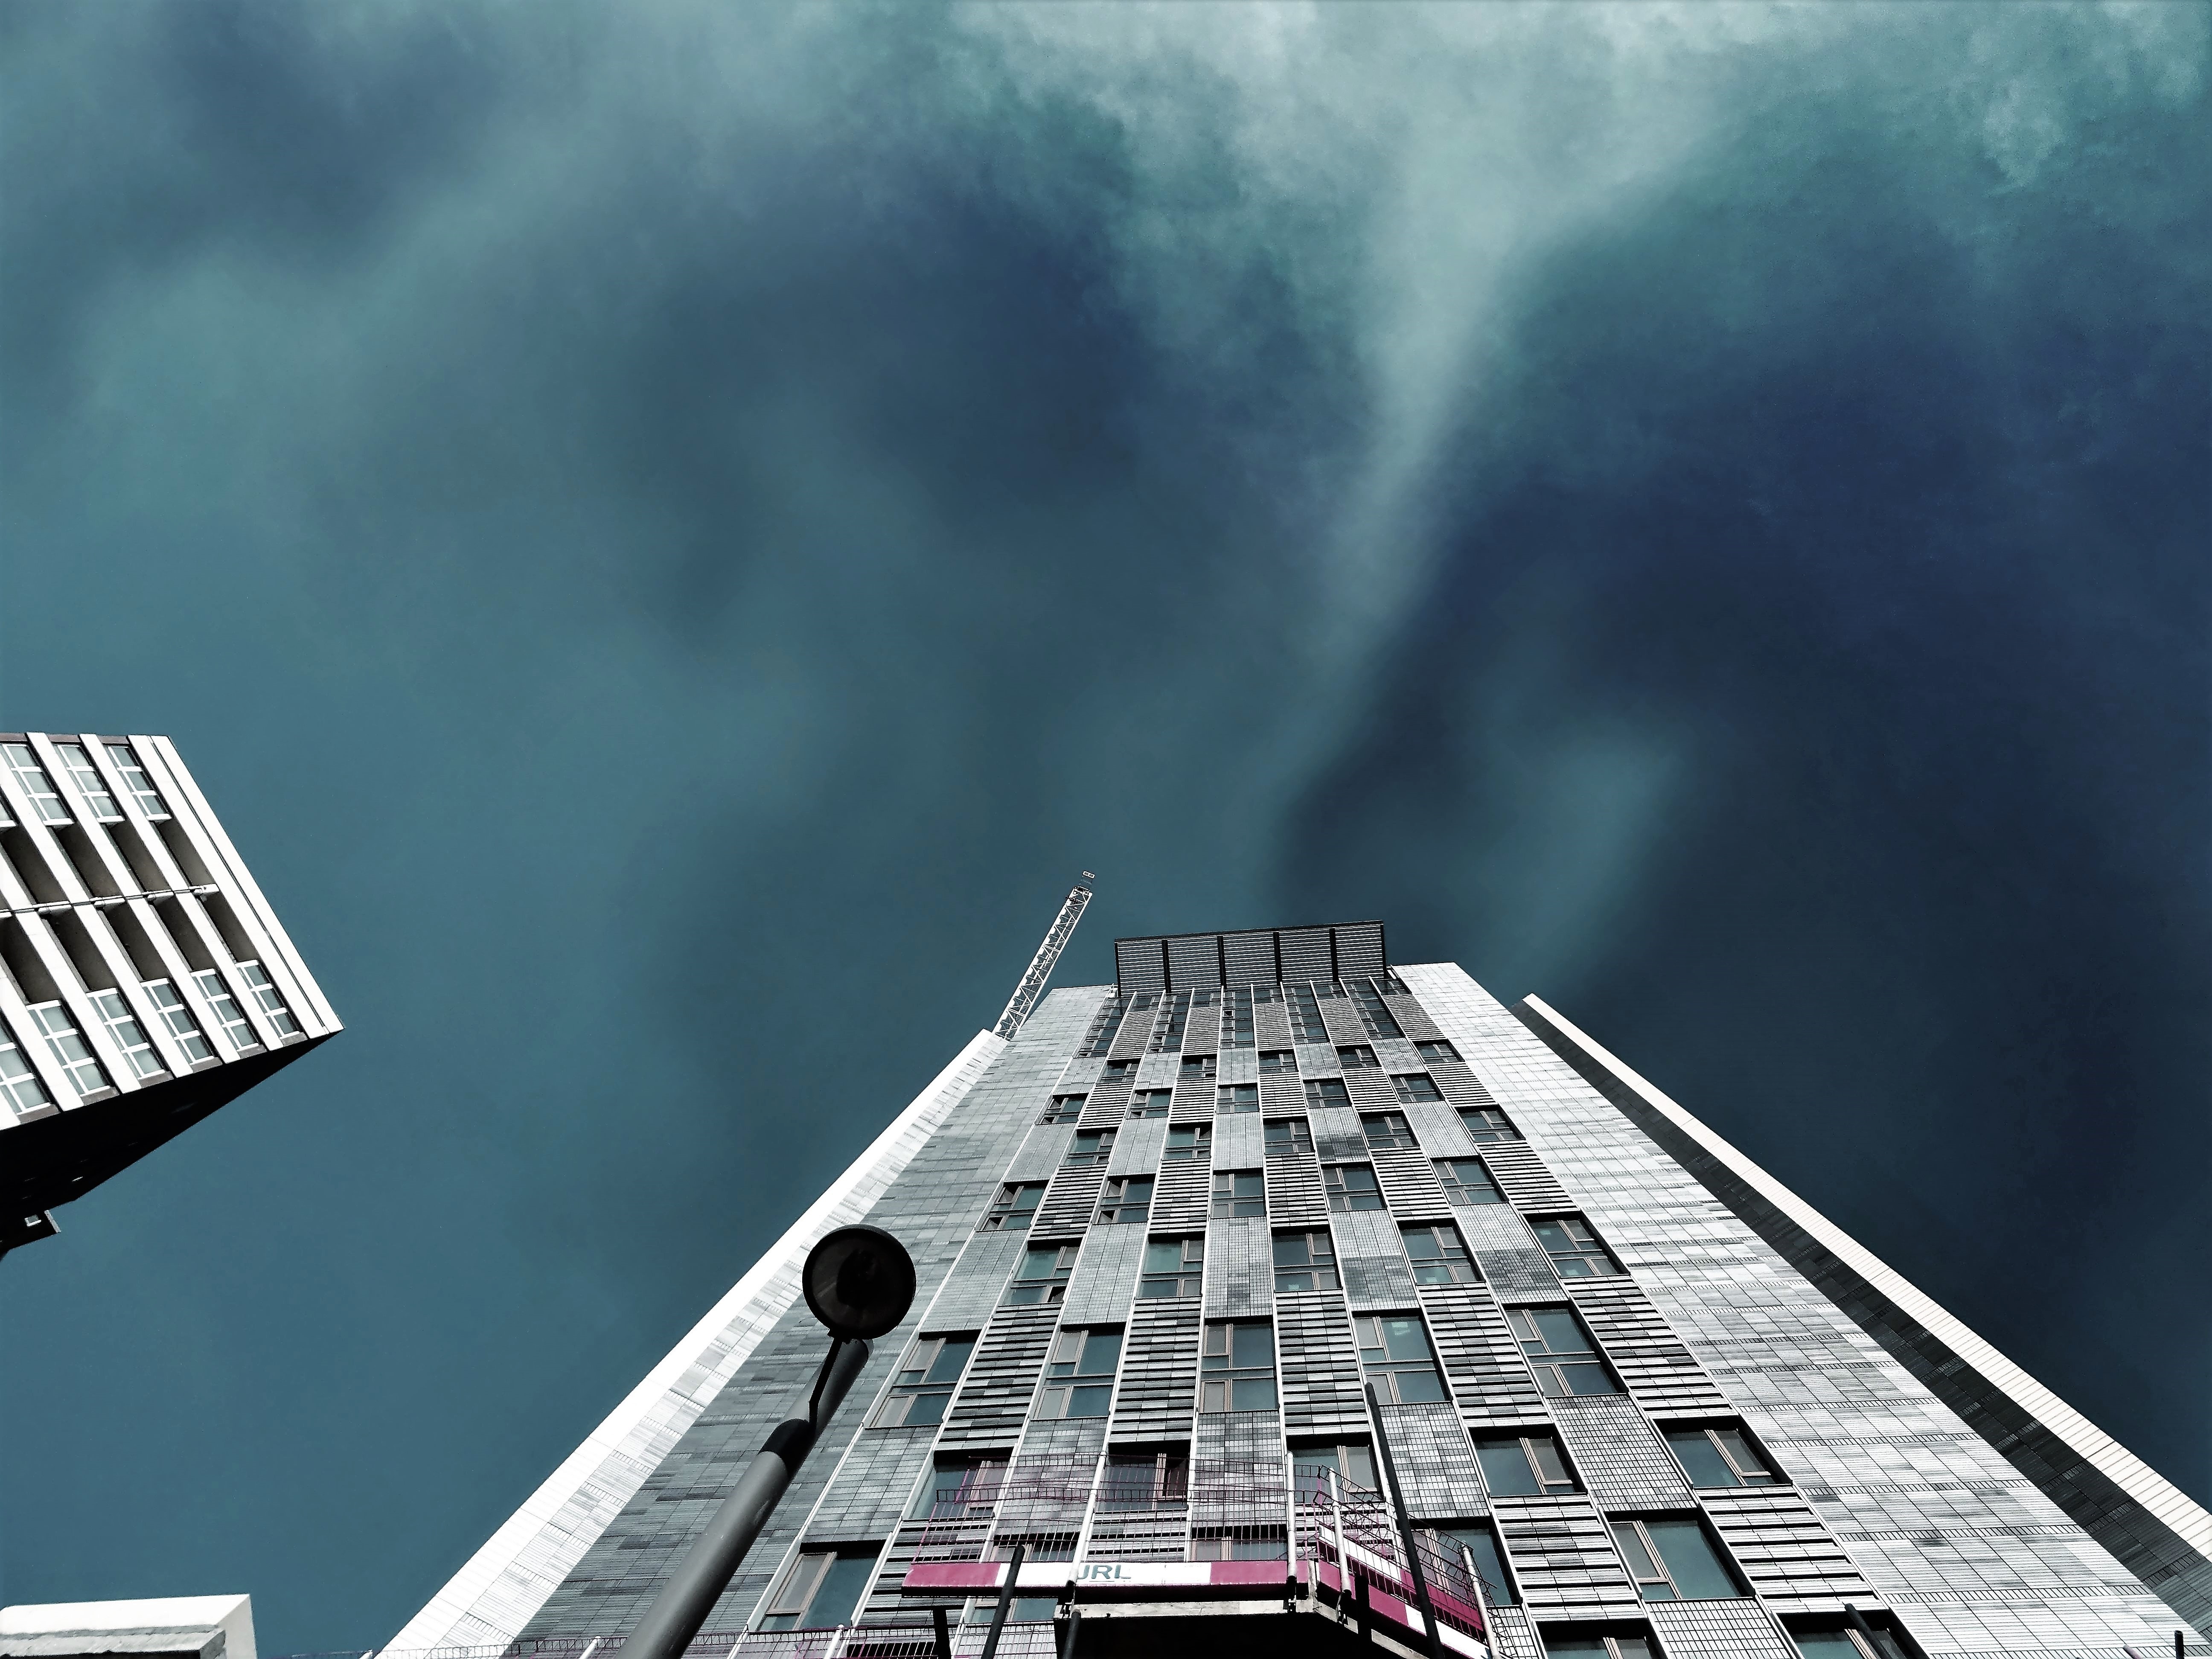
daytime, sky, skyscraper, architecture, metropolitan area, urban area, tower block, landmark, metropolis, cloud, building, tower, city, commercial building, facade, condominium, world, symmetry, cityscape, mixed use, urban design